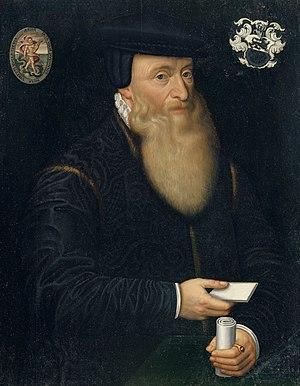
Johannes Herbst dit Johannes Oporinus ou Jean Oporin, né le 25 janvier 1507 à Bâle et mort dans la même ville le 6 juillet 1568, était un imprimeur, latiniste et humaniste suisse. On lui doit l'édition de nombreux travaux importants d'humanistes, de théologiens réformés et de scientifiques de son temps ainsi que celle de textes anciens.